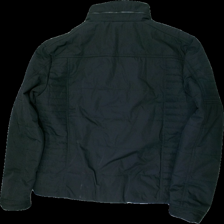
View: back
Type: Jacket
Category: Ladies
Brand: Not in the list
Brand text on label: DNMZ
Colors: Black
Material: 85% polyester, 15% acrylic
Cut: Regular
Size: L
Season: All
Price range: 50-100
Recommended usage: Reuse